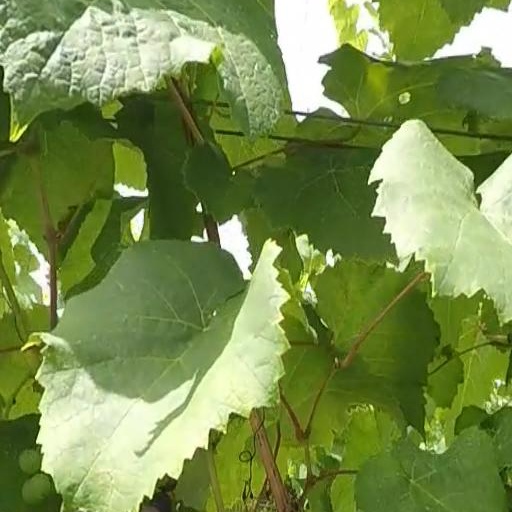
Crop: grape